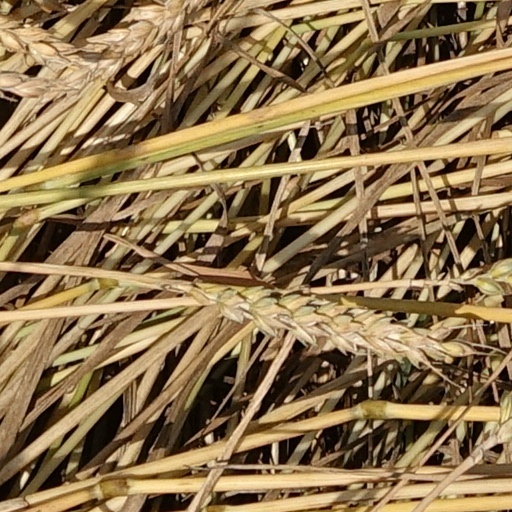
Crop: wheat